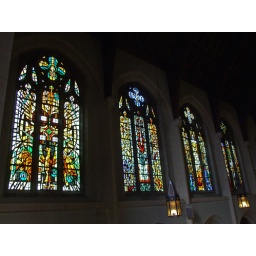
The stained glass clerestory windows in the church.